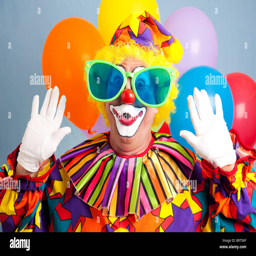
silly clown in oversized glasses , making a surprised face